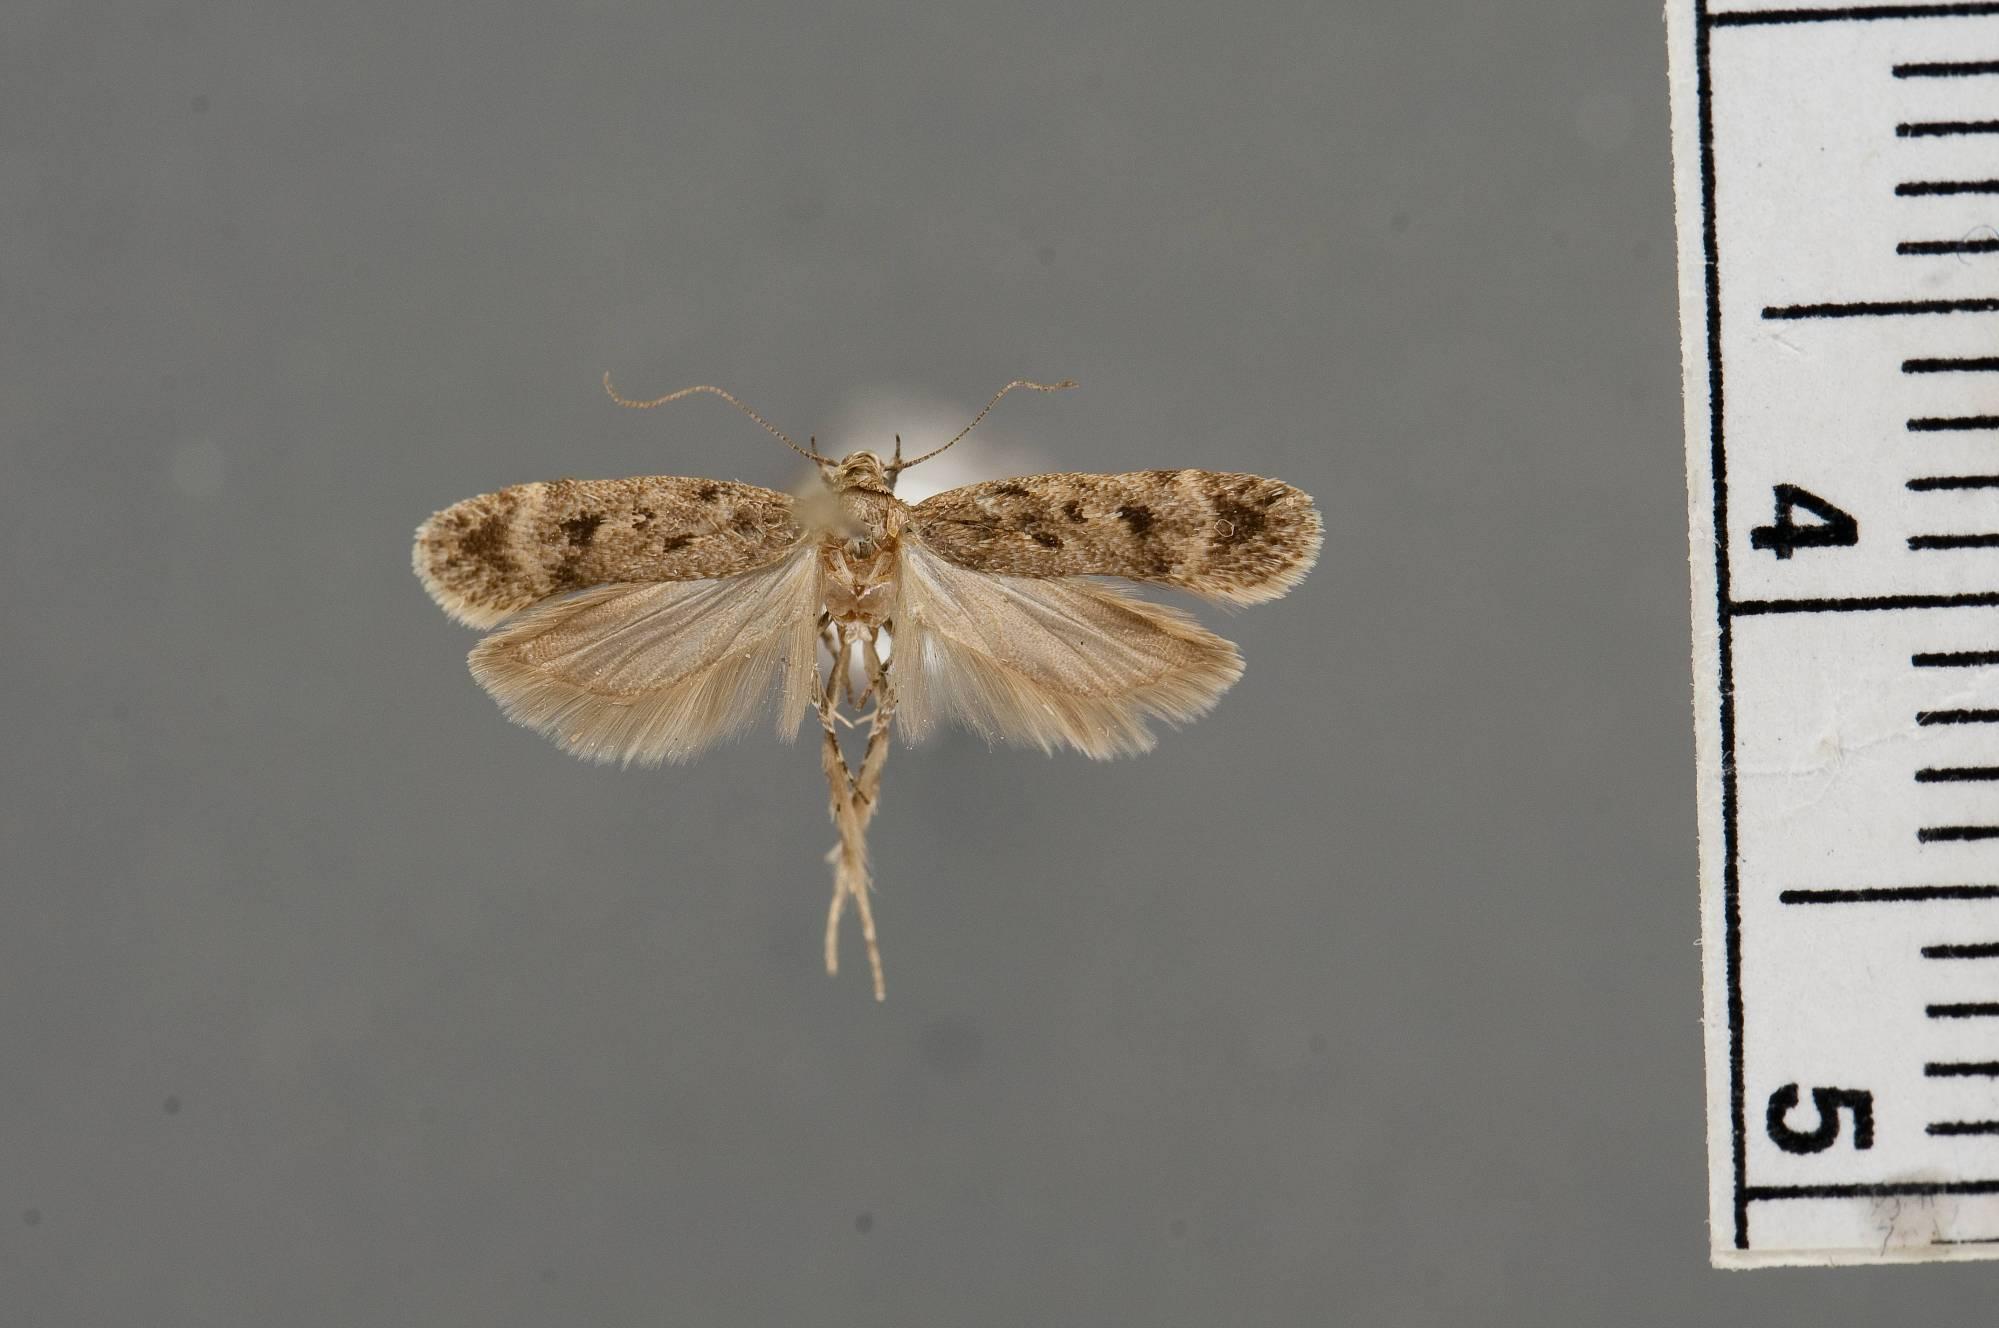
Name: Chionodes restio
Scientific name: Chionodes restio Hodges, 1999
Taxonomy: Animalia, Arthropoda, Insecta, Lepidoptera, Glossata, Gelechiidae, Gelechiinae
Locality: Sonoma, California, United States
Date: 26 Jun 1937